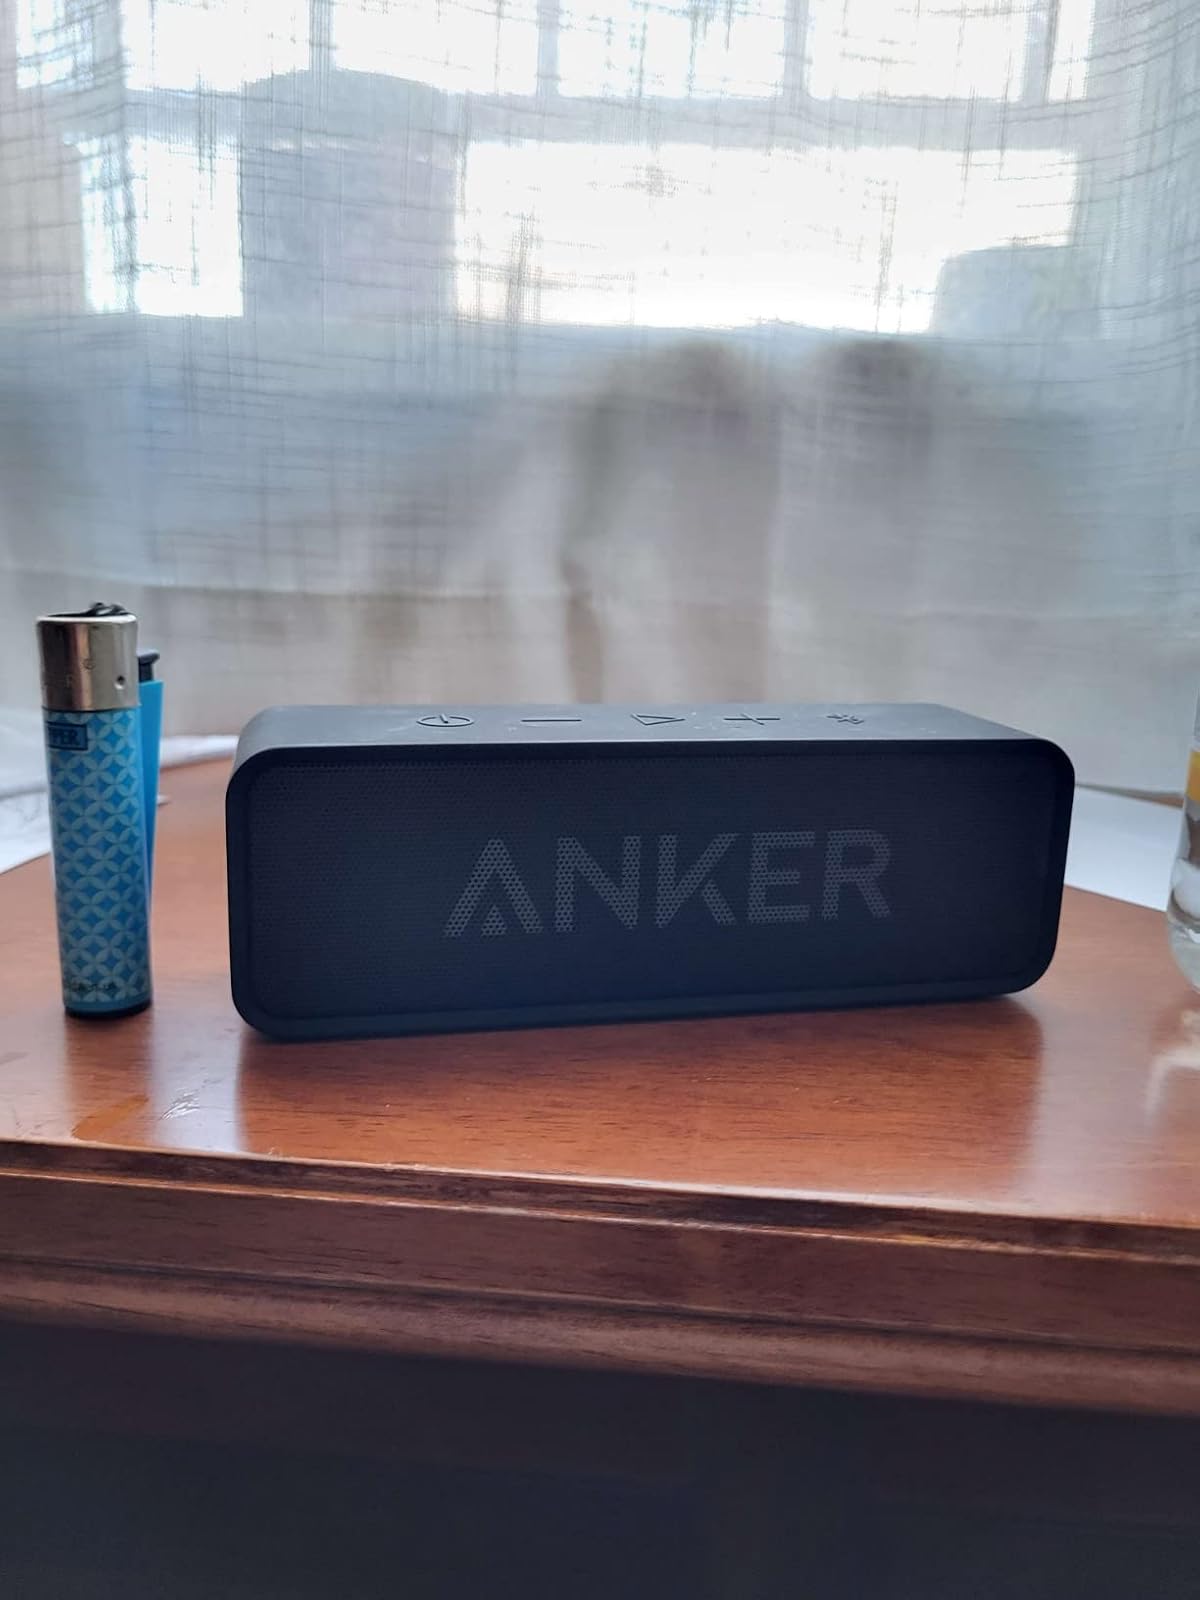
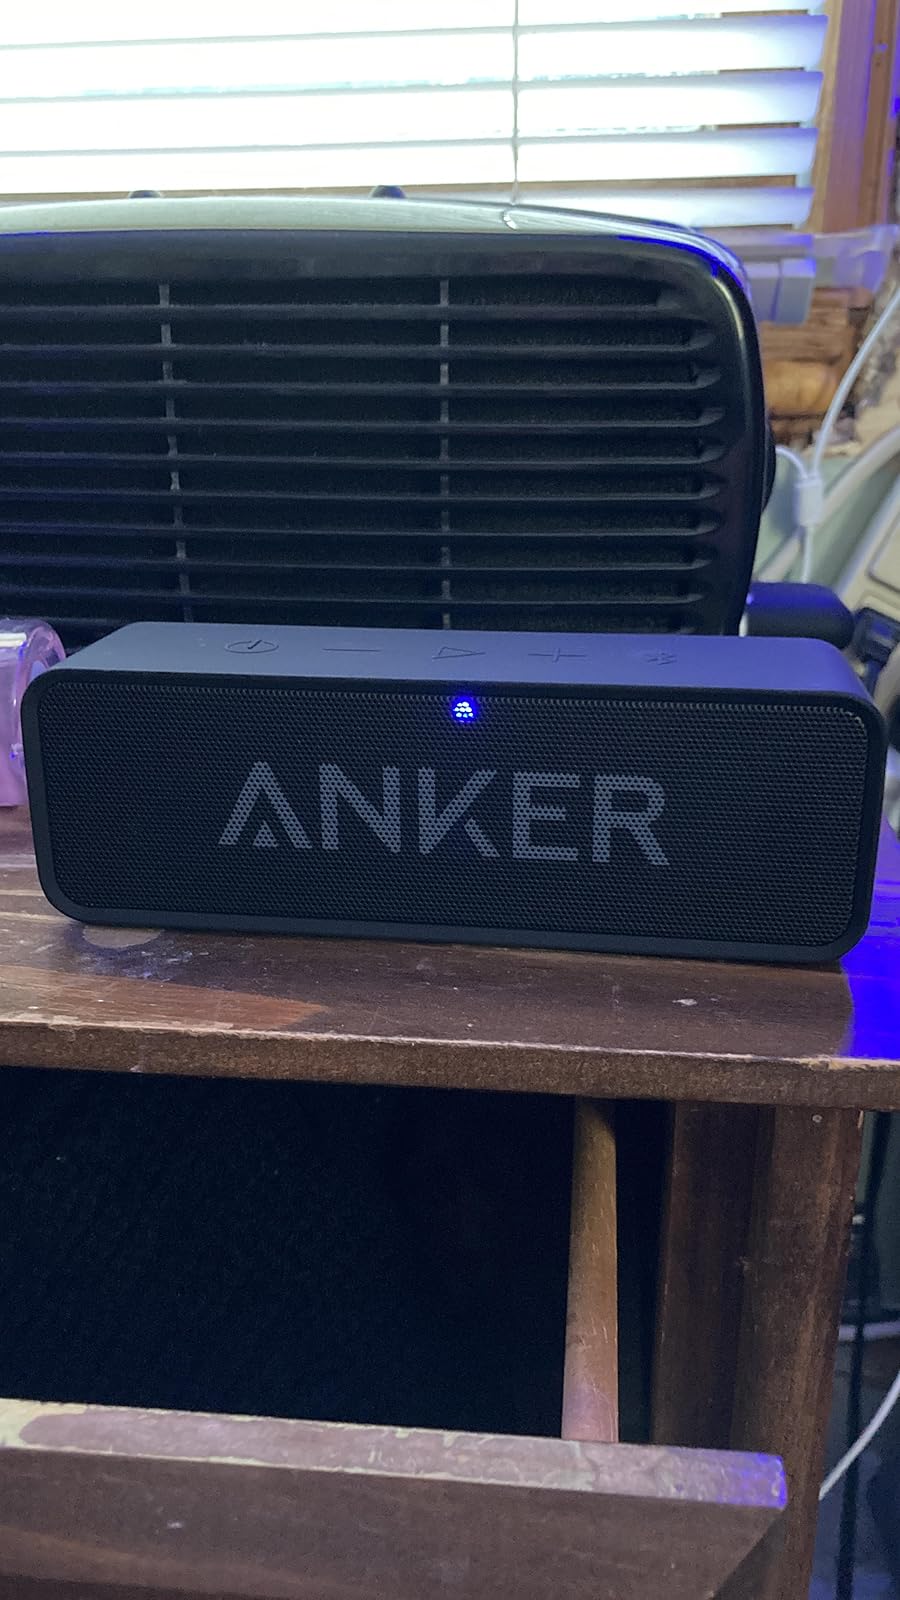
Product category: speaker
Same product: yes